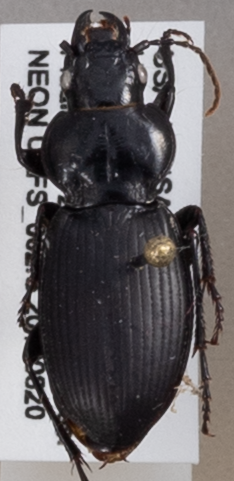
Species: Cyclotrachelus sodalis colossus
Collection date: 2019-08-20
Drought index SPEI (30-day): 1.834
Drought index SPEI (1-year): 1.69
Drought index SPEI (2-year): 0.636